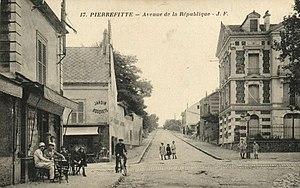
Pierrefitte.Avenue de la République
L'avenue de Paris est une des voies de communication les plus anciennes de Pierrefitte-sur-Seine.